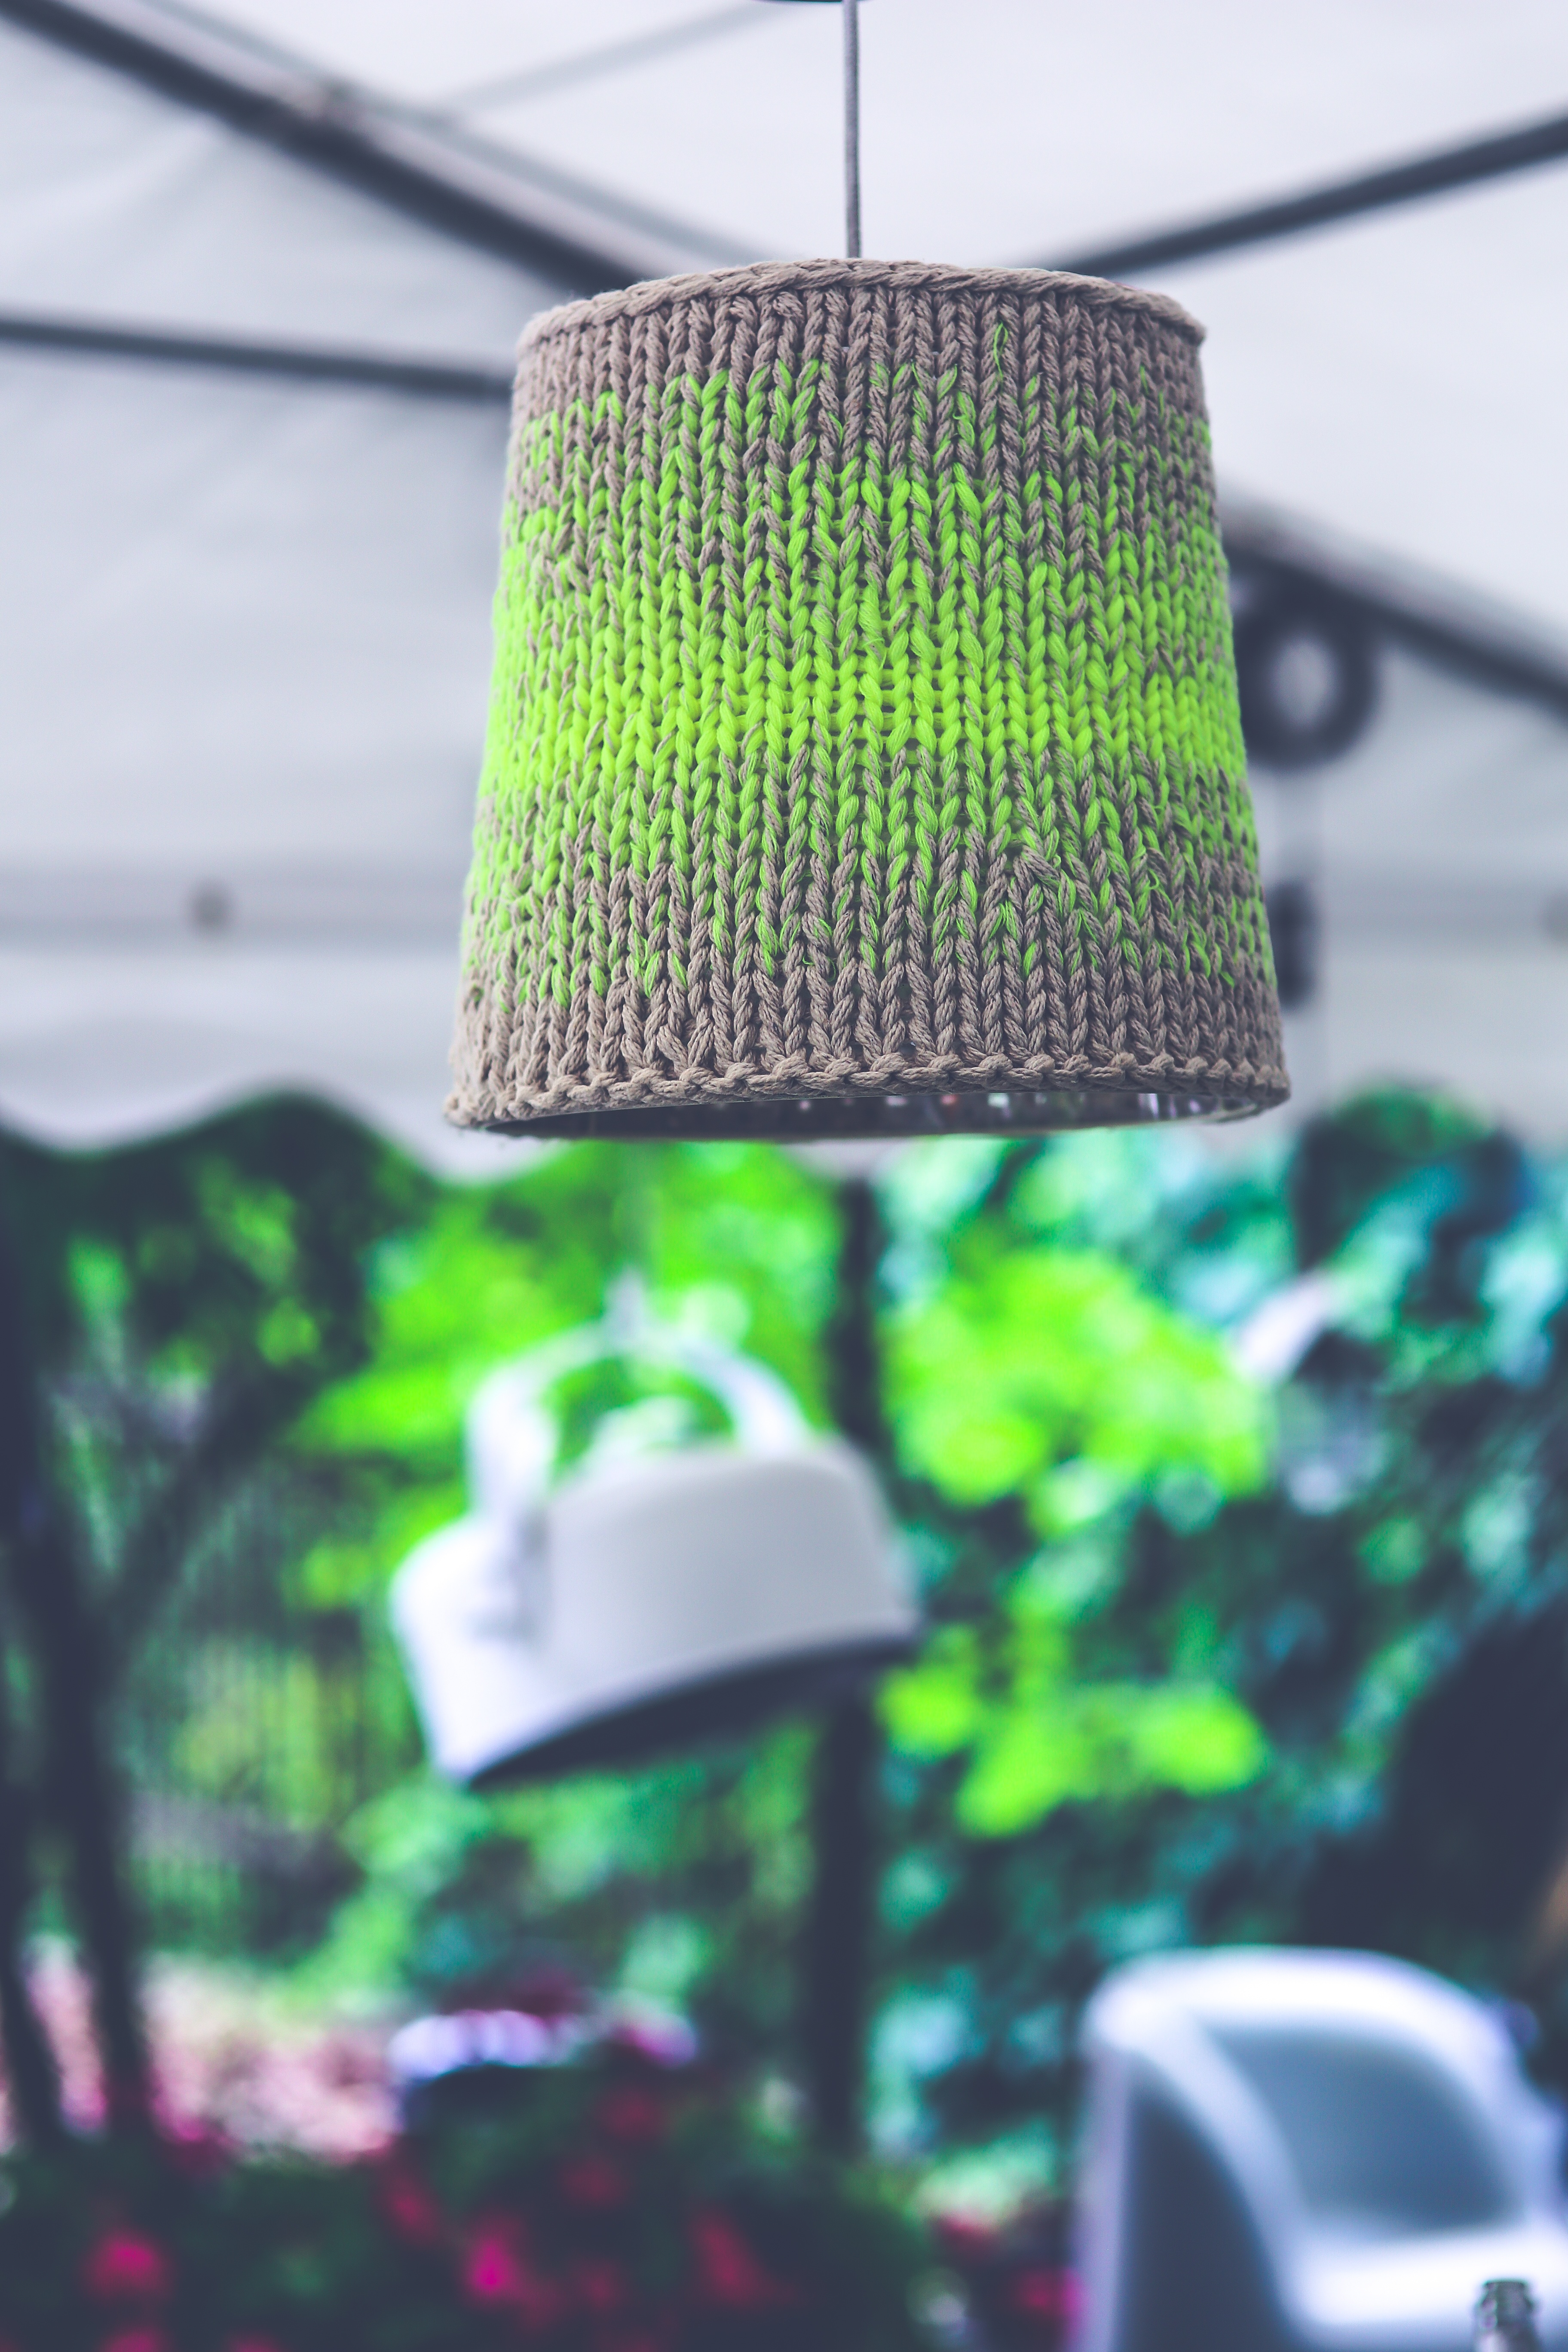
light, glass, green, color, blue, lamp, yellow, lighting, wool, lime, designer, art, design, beige, light fixture, fashionable